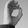
ASL letter: O